List of UD Almería managers

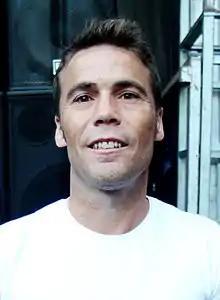
Rubi is the current manager of the club.

UD Almería is a Spanish professional football club based in Almería, Andalusia. The first manager of the club was Pepe Navarro.